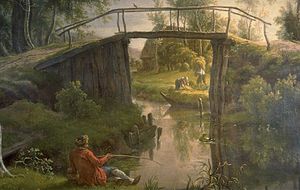
Egbert van Drielst
Udnit af tapet af Egbert van Drielst (1788, Geelvinck Hinlopen Huis)
Egbert van Drielst var en nederlandsk landskabsmaler.